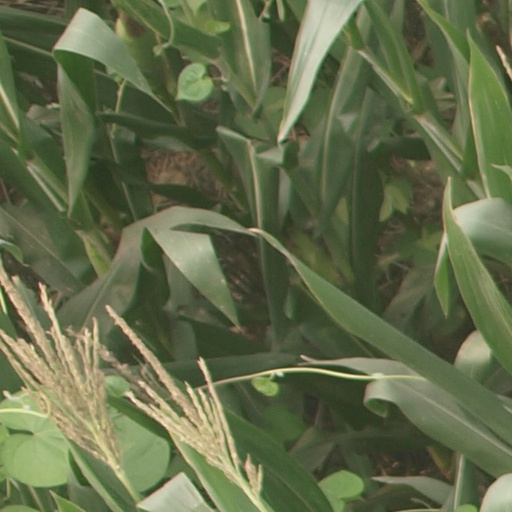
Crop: maize; corn